Richard Coke

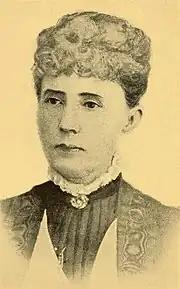
Mary Horne Coke

Richard Coke (March 18, 1829May 14, 1897) was an American lawyer and statesman from Waco, Texas. He was the 15th governor of Texas from 1874 to 1876 and was a US Senator from 1877 to 1895. His governorship is notable for reestablishing local white supremacist rule in Texas, and the disfranchisement of African American voters, following Reconstruction. Richard Coke was revered by many Texas Southern Democrats due to his perceived triumphs over Reconstruction era Federal control in Texas politics. His uncle was US Representative Richard Coke Jr.